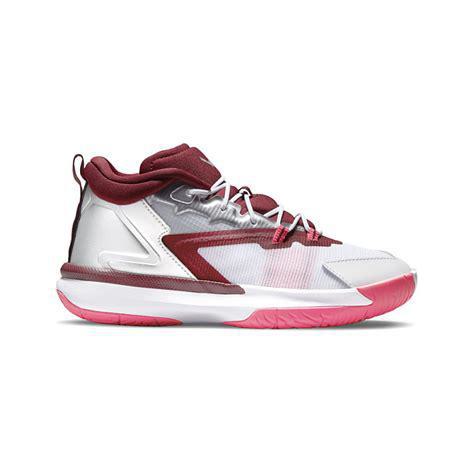
Brand: Jordan
Model: Zion 1